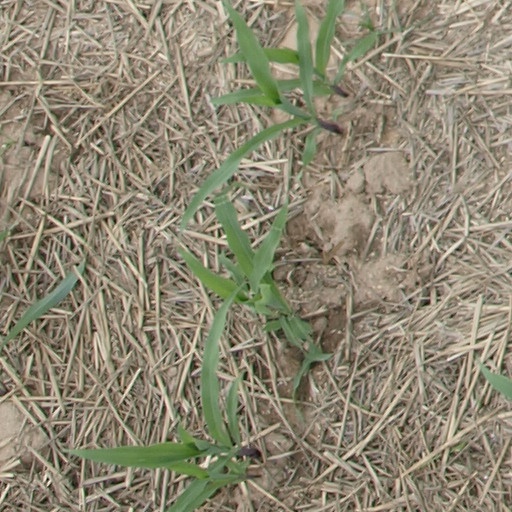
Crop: maize; corn